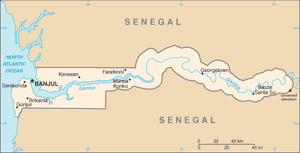
Gambia / Geografi
Kort over Gambia
Gambia er en republik i Vestafrika. Landet er med cirka 10.000 kvadratkilometer landareal det mindste på det afrikanske fastland, og det har cirka 1,7 millioner indbyggere.Landet strækker sig fra sin atlanterhavskyst i vest cirka 290 kilometer østpå ind i landet langs begge af den 1.130 kilometer lange Gambiaflods breder. Af Gambias 820 kilometer landegrænse består de 80 kilometer af kyst ud til Atlanterhavet i vest og er ellers omkranset af landegrænse til Senegal mod nord, øst og syd. Landets hovedstad hedder Banjul og havde i 2003 34.828 indbyggere. Det lave indbyggertal i hovedstaden skyldes, at denne er beliggende på en ganske lille ø, der dog er forbundet med fastlandet via broer. På fastlandet nær hovedstaden bor der flere hundrede tusinde.